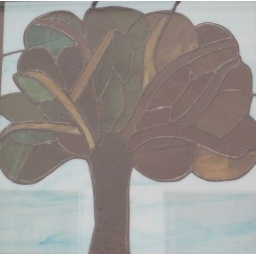
tree of life in the dementia services iris murdoch building at stirling uni